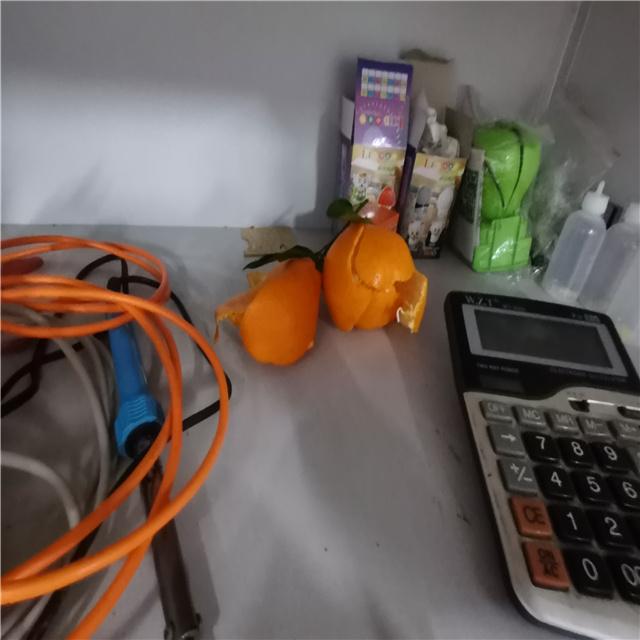
Label: peels